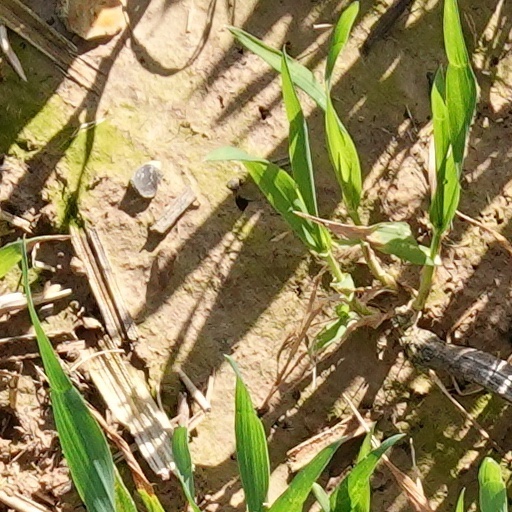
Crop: wheat